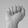
ASL letter: A